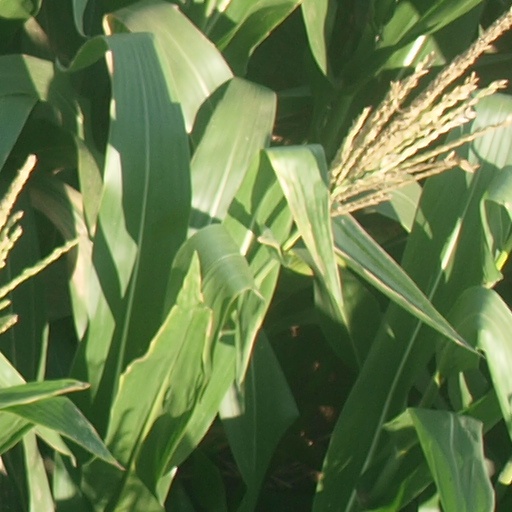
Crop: maize; corn